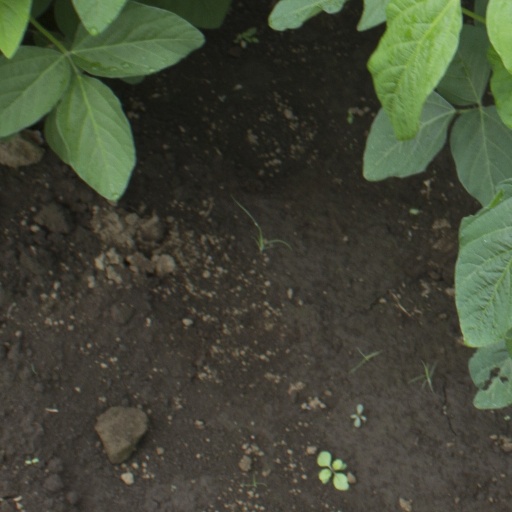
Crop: soybean